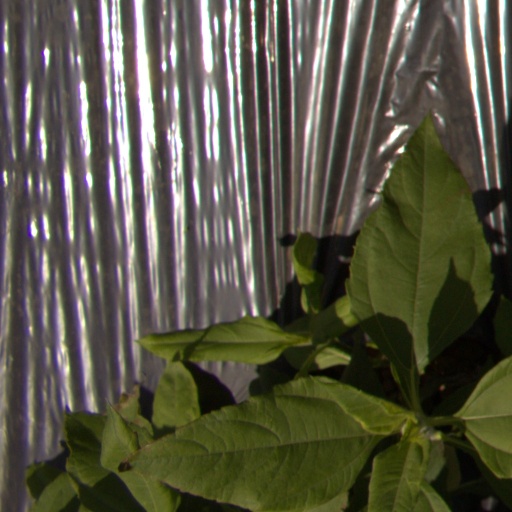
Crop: Jerusalem artichoke